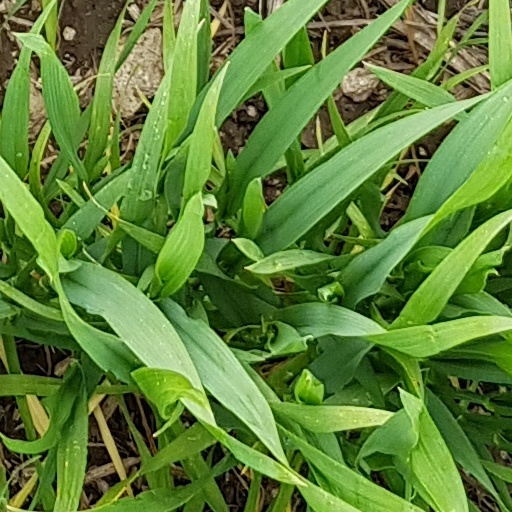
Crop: wheat